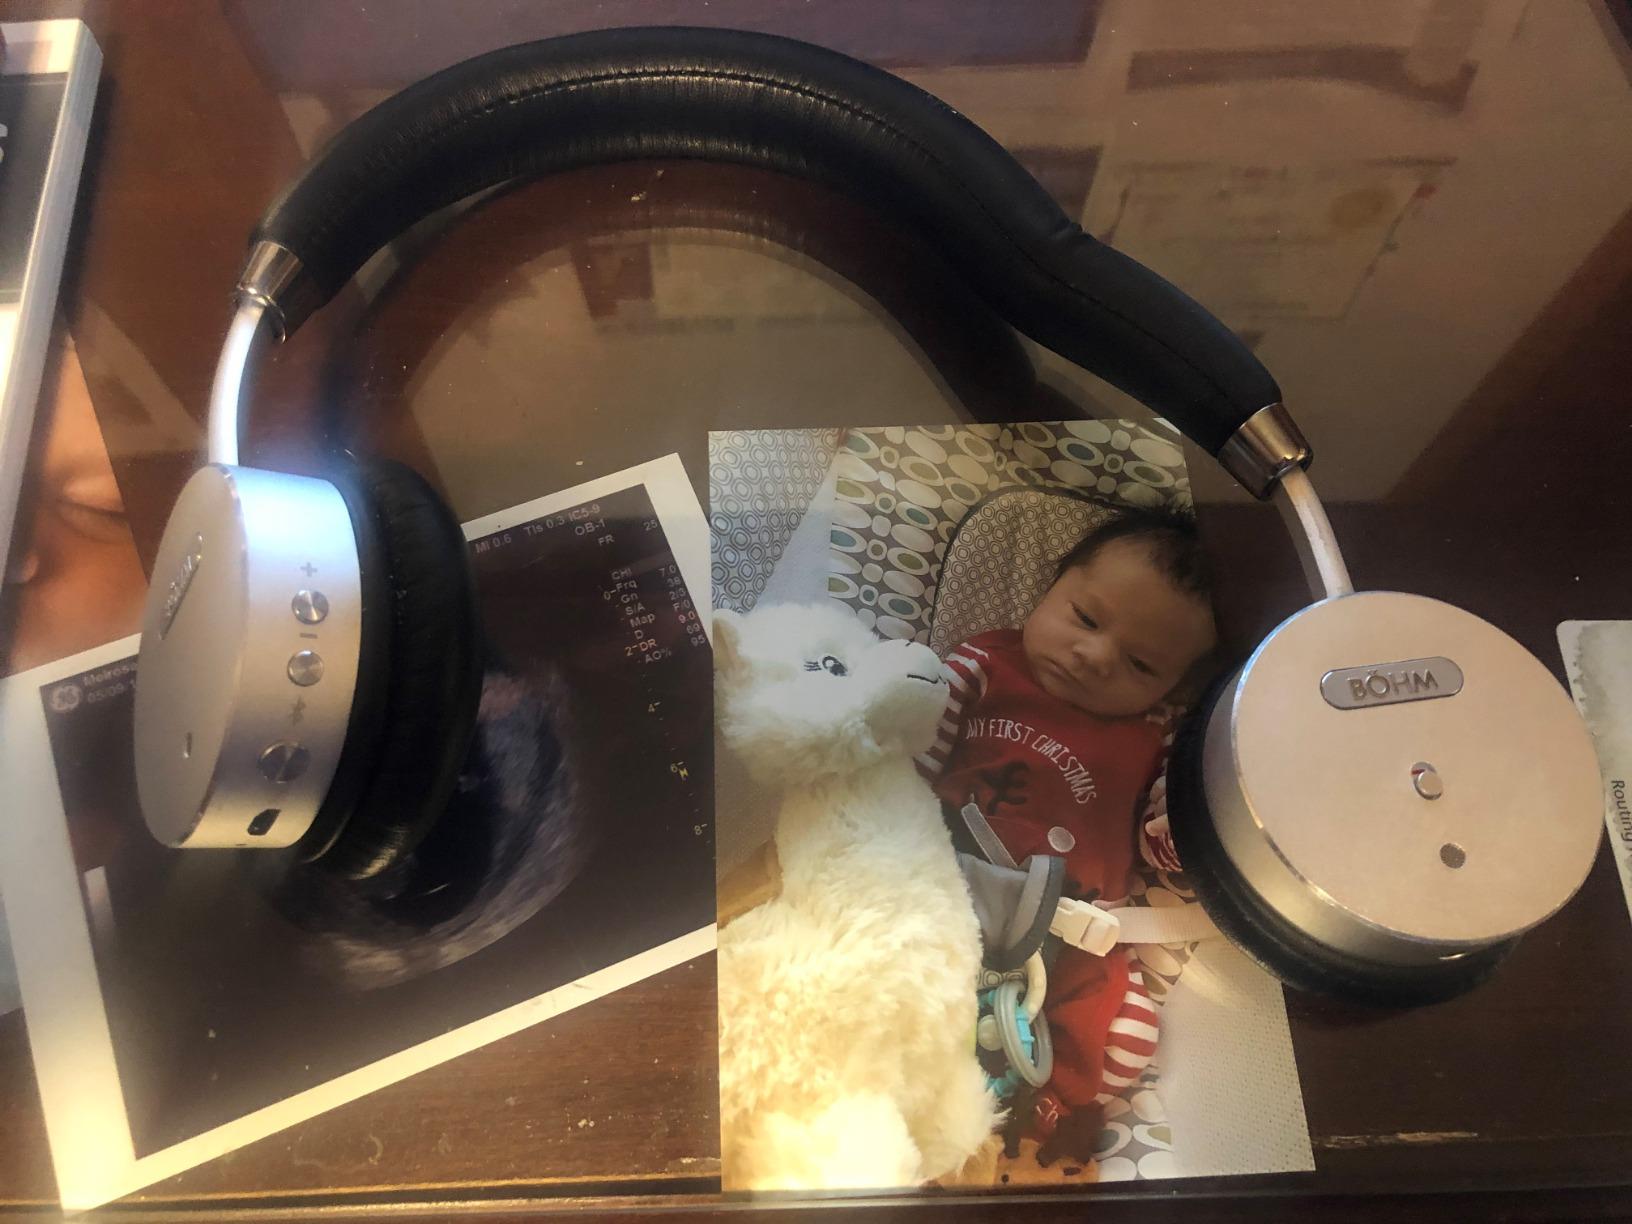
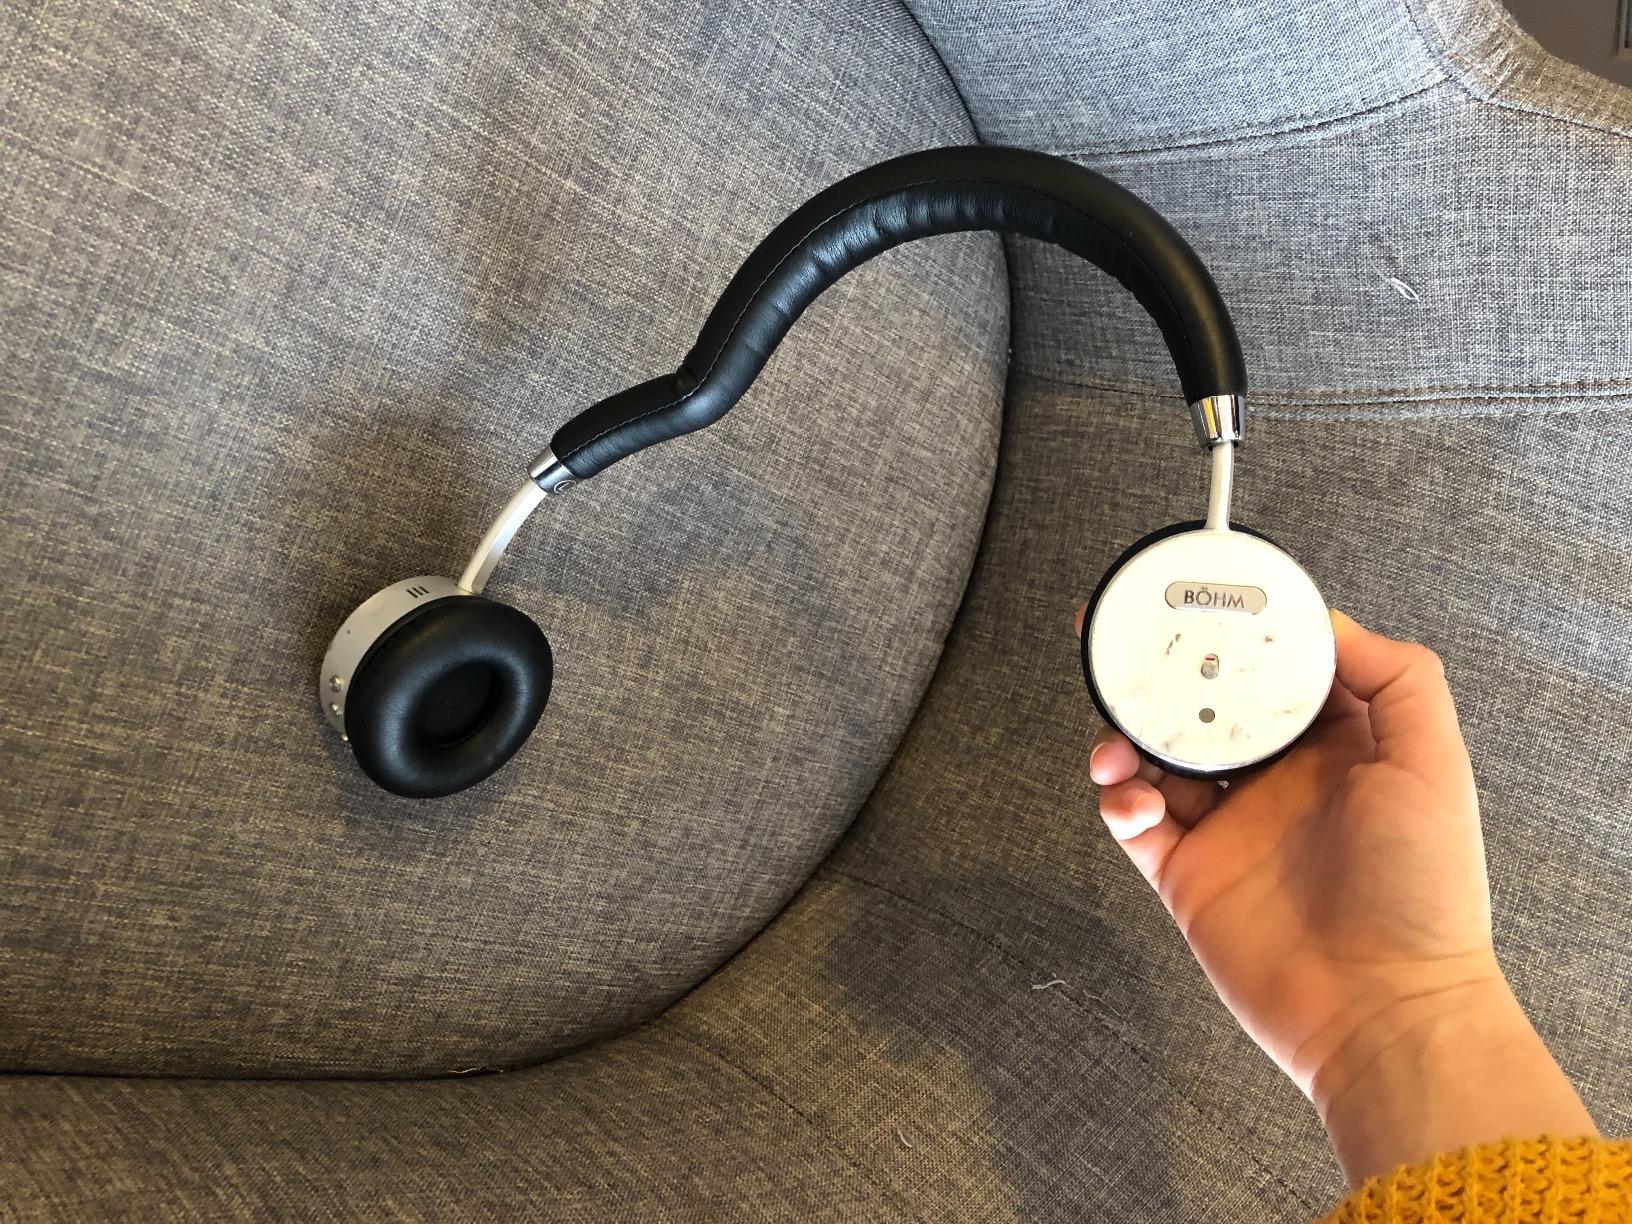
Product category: headphones
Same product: yes